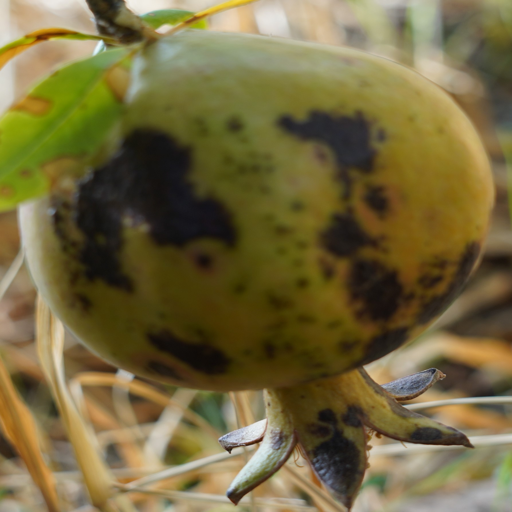
Label: Colletotrichum spp